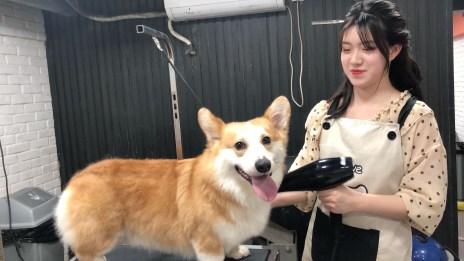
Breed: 2909-n000116-Cardigan